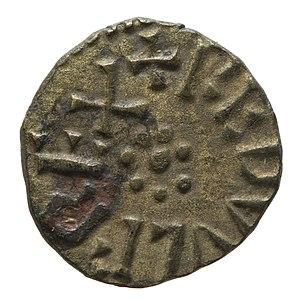
Rædwulf est brièvement roi de Northumbrie en 844 ou 858.